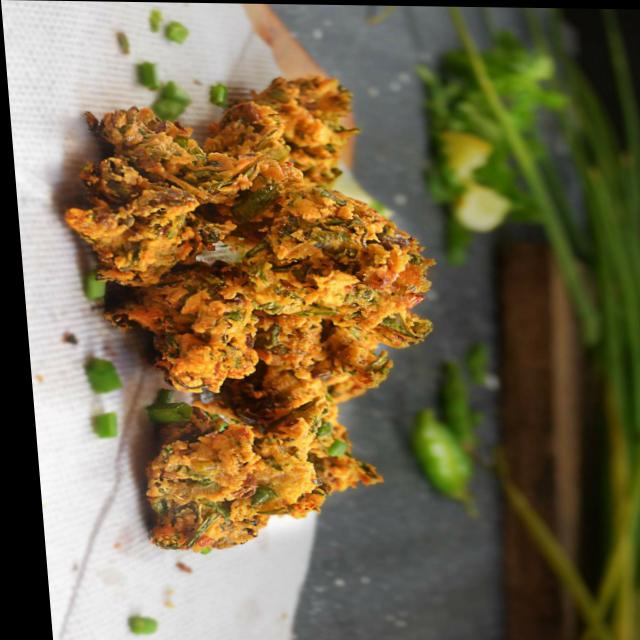
Dish: pakode